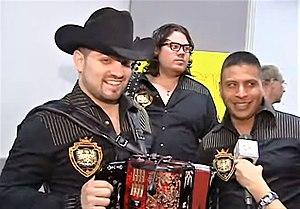
Voz de Mando est un groupe américain de musique régionale mexicaine basé à Los Angeles, en Californie, qui revendique des racines musicales dans les états mexicains de Sinaloa, de Basse-Californie et de Morelos. Le groupe, qui a adopté le format Norteño-Banda, positionne régulièrement des chansons dans le classement Billboard Top 10 de la musique mexicaine et a reçu plusieurs nominations aux Latin Grammy Awards.